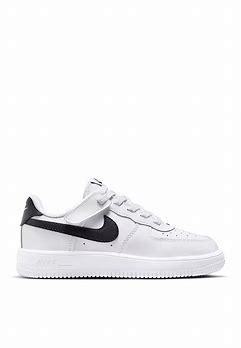
Brand: Nike
Model: Force 1 Easyon